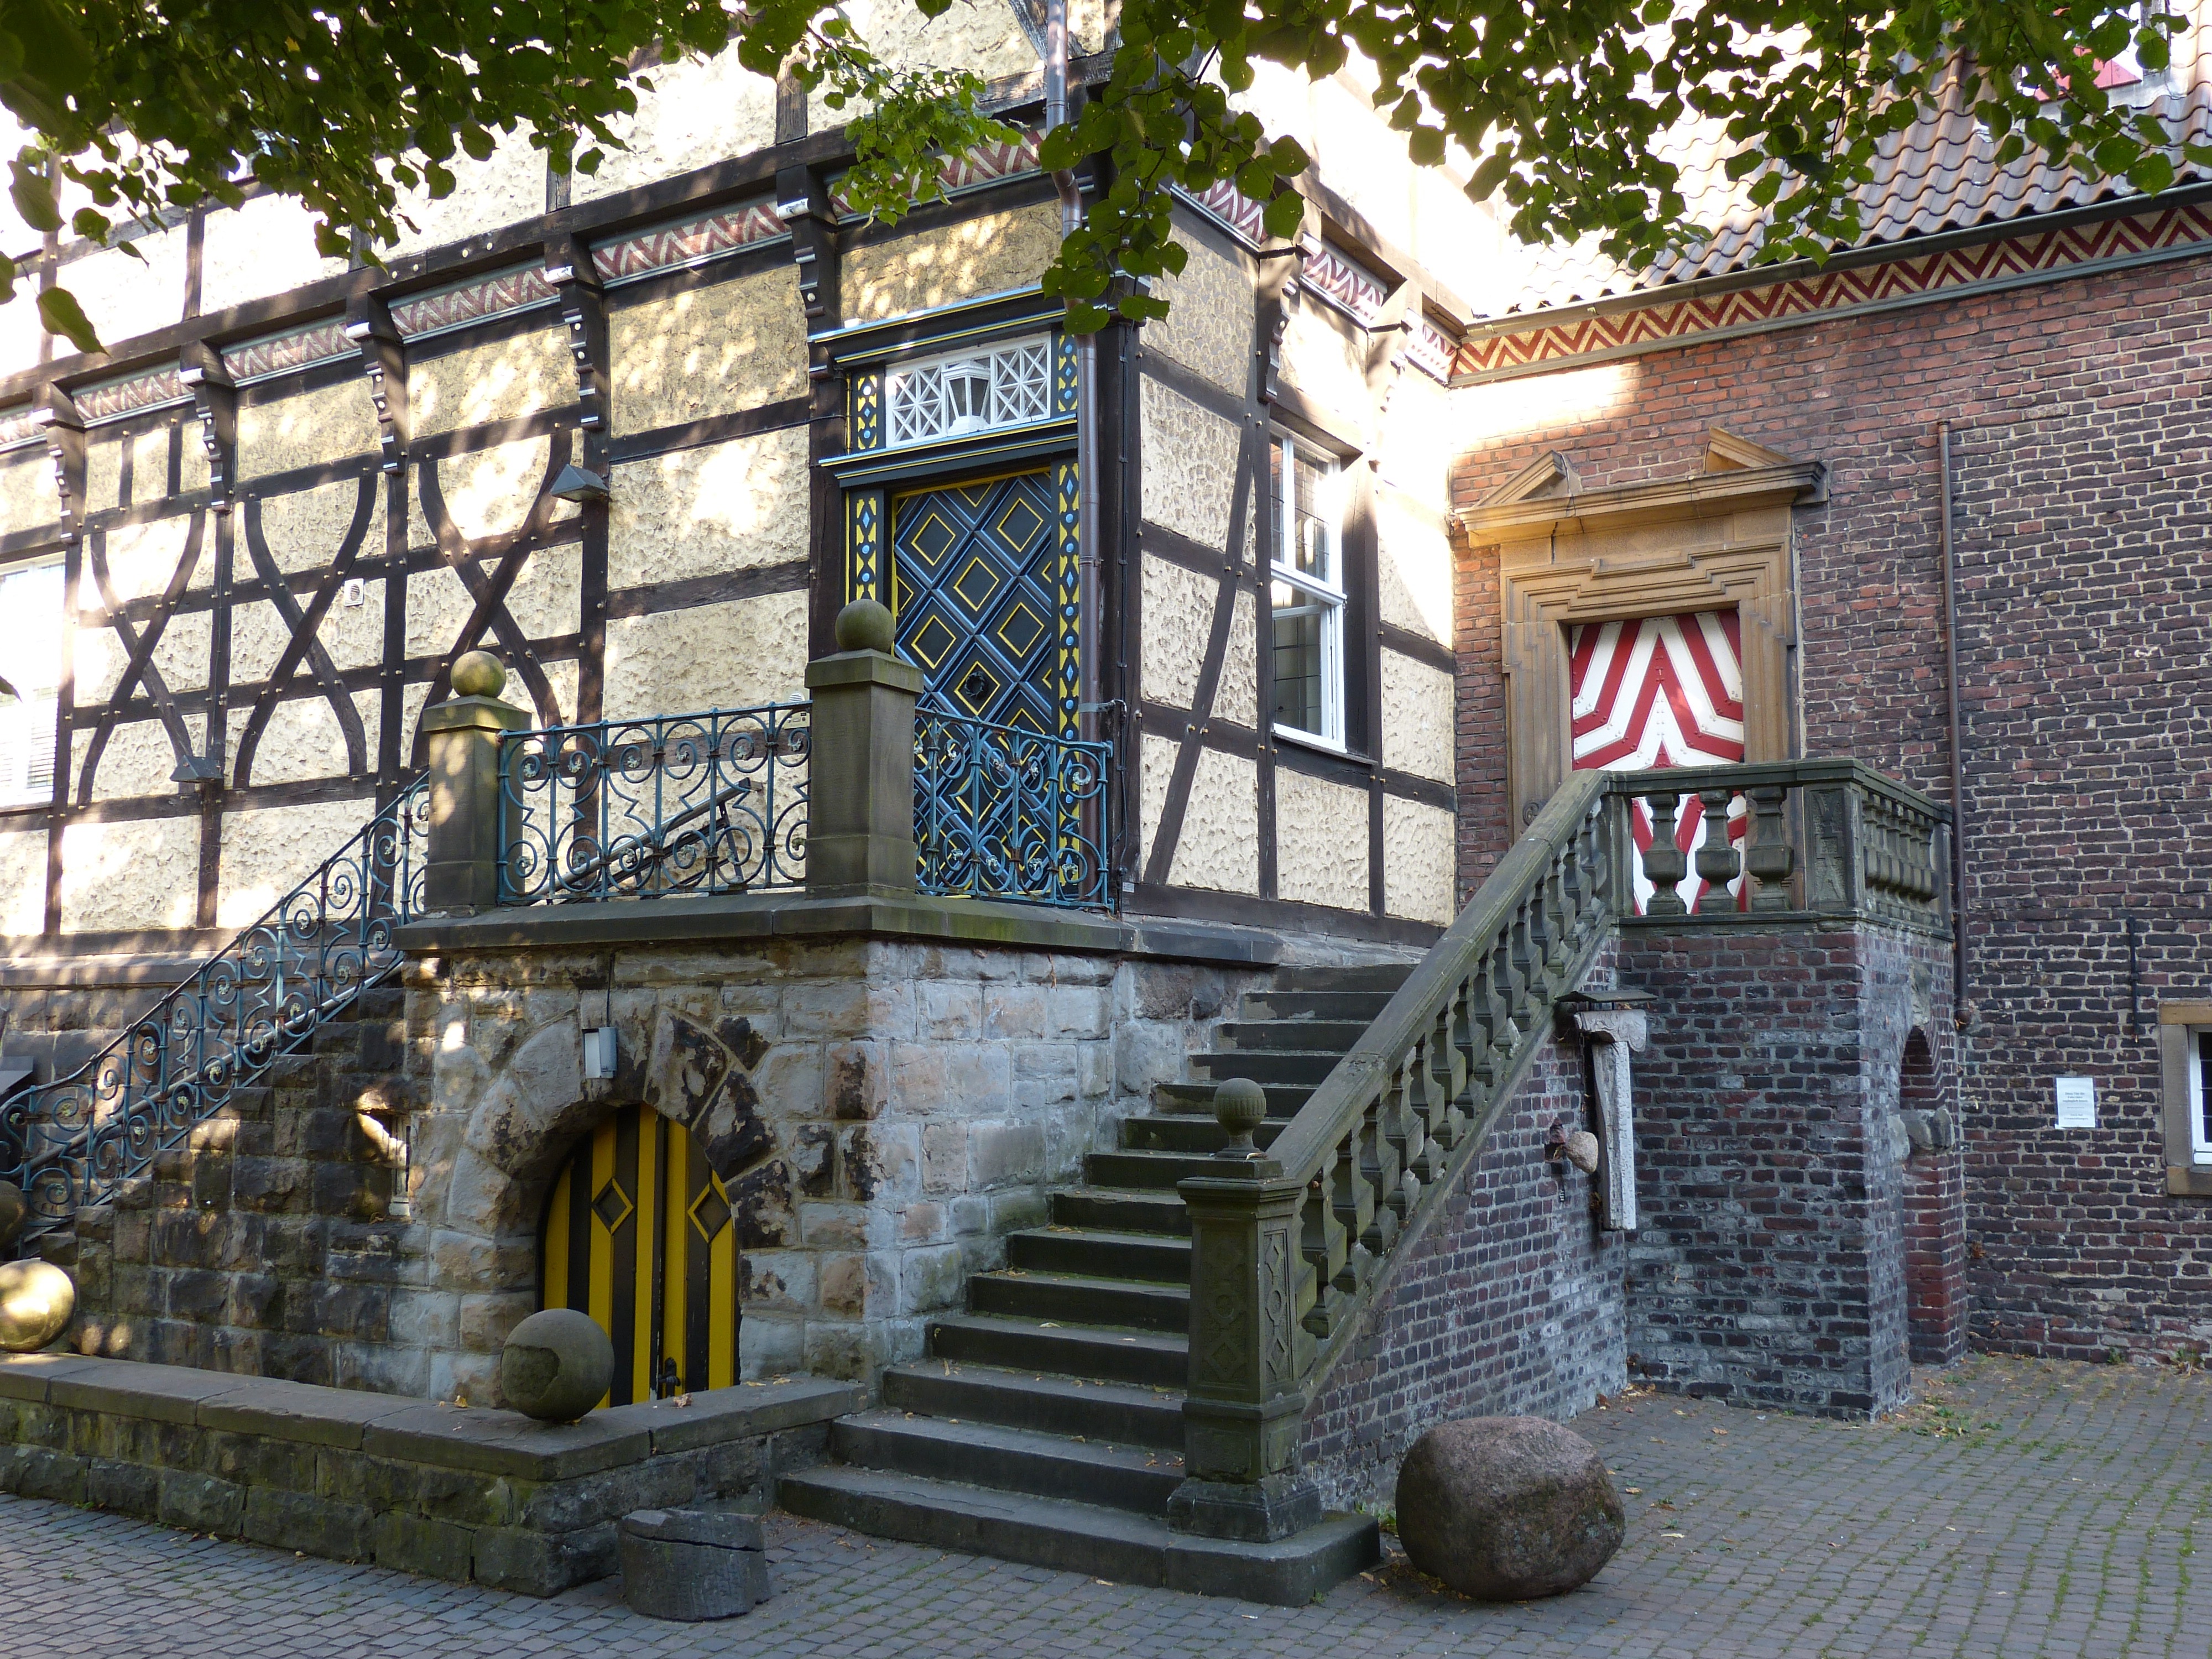
architecture, wood, mansion, house, building, home, bar, construction, cottage, park, castle, facade, property, door, places of interest, front door, stairs, estate, input, gradually, fachwerkhaus, truss, moated castle, staircase finish, gladbeck, witt rings